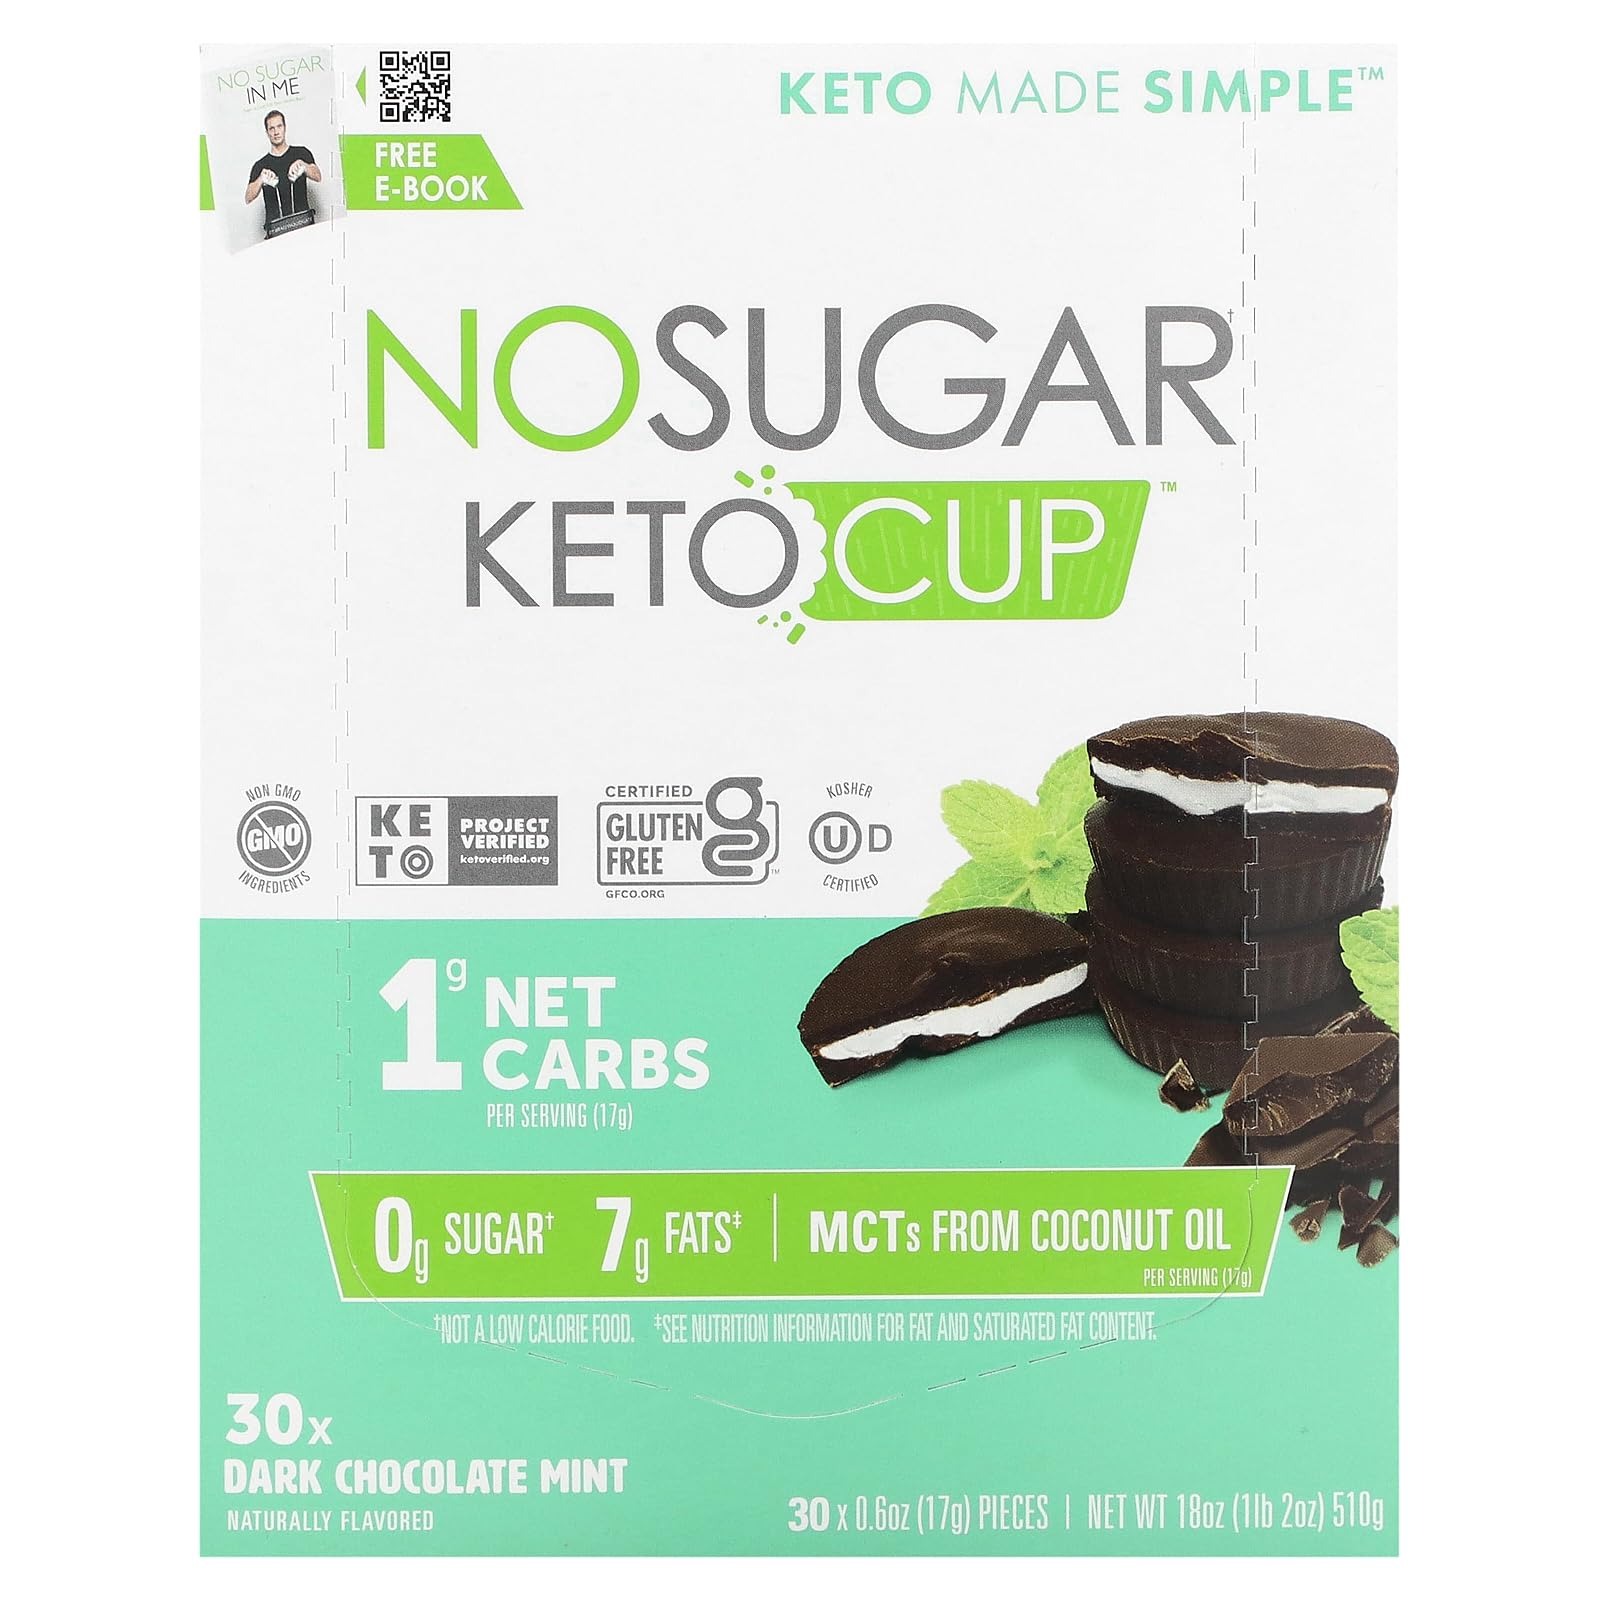
Item Name: No Sugar Keto Cups, Dark Chocolate Mint, 30 Cups, Diabetic safe treat, Low Net Carb (1g), Sugar Free (0g) Keto Fat Bomb Snacks with 7g Healthy Fat - Gluten Free, All Natural, Non-GMO
Bullet Point 1: NO SUGAR KETO CUPS - Our Keto Cup Mints are for you if you need a sugar fix, all without the harsh impacts of sugar. Every Keto Fat Bombs you eat is absolutely Sugar-Free!
Bullet Point 2: YUMMY KETO TREATS - Indulge in a tasty treat with our creamy in the center, melt in the mouth Keto Bomb Snacks! Feel no guilt because these Keto Fat Bombs are nutritious. They fulfill your chocolate craving without compromising your Keto state.
Bullet Point 3: LOW CARB & GOOD FATS - This healthy keto snack is perfect whether you are on keto or just looking for no-sugar alternatives. Every Keto Bombs Snack has only 1g net carbs and is packed with coconut oil MCTs.
Bullet Point 4: GRAB & GO - Snacking on keto just got easier. Carry some of our Keto Cups when you are on the run. Treat yourself with ease with these Low-Carb No Sugar Keto Cup during travel or work.
Bullet Point 5: SOMETHING FOR ALL - Try our other Keto Cup flavors to satisfy your cravings without the guilt. No Sugar Company Keto Cups are safe for Keto and Low-carb diets and those with diabetes. We have made our Keto-friendly Snacks with All Natural, Non-GMO, Gluten-Free ingredients.
Value: 18.0
Unit: Ounce

Price: 30.94